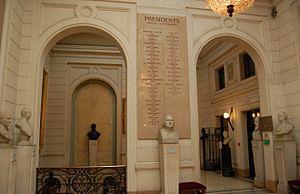
Liste des présidents de l'Académie nationale de Médecine, Paris, France
L'Académie nationale de médecine est issue de l'Académie royale de médecine qui a été fondée en 1820, en y intégrant l'Académie royale de chirurgie qui existait depuis 1731. C'est une société savante médicale située rue Bonaparte dans le 6ᵉ arrondissement de Paris, mais ne fait pas partie de l'Institut de France.